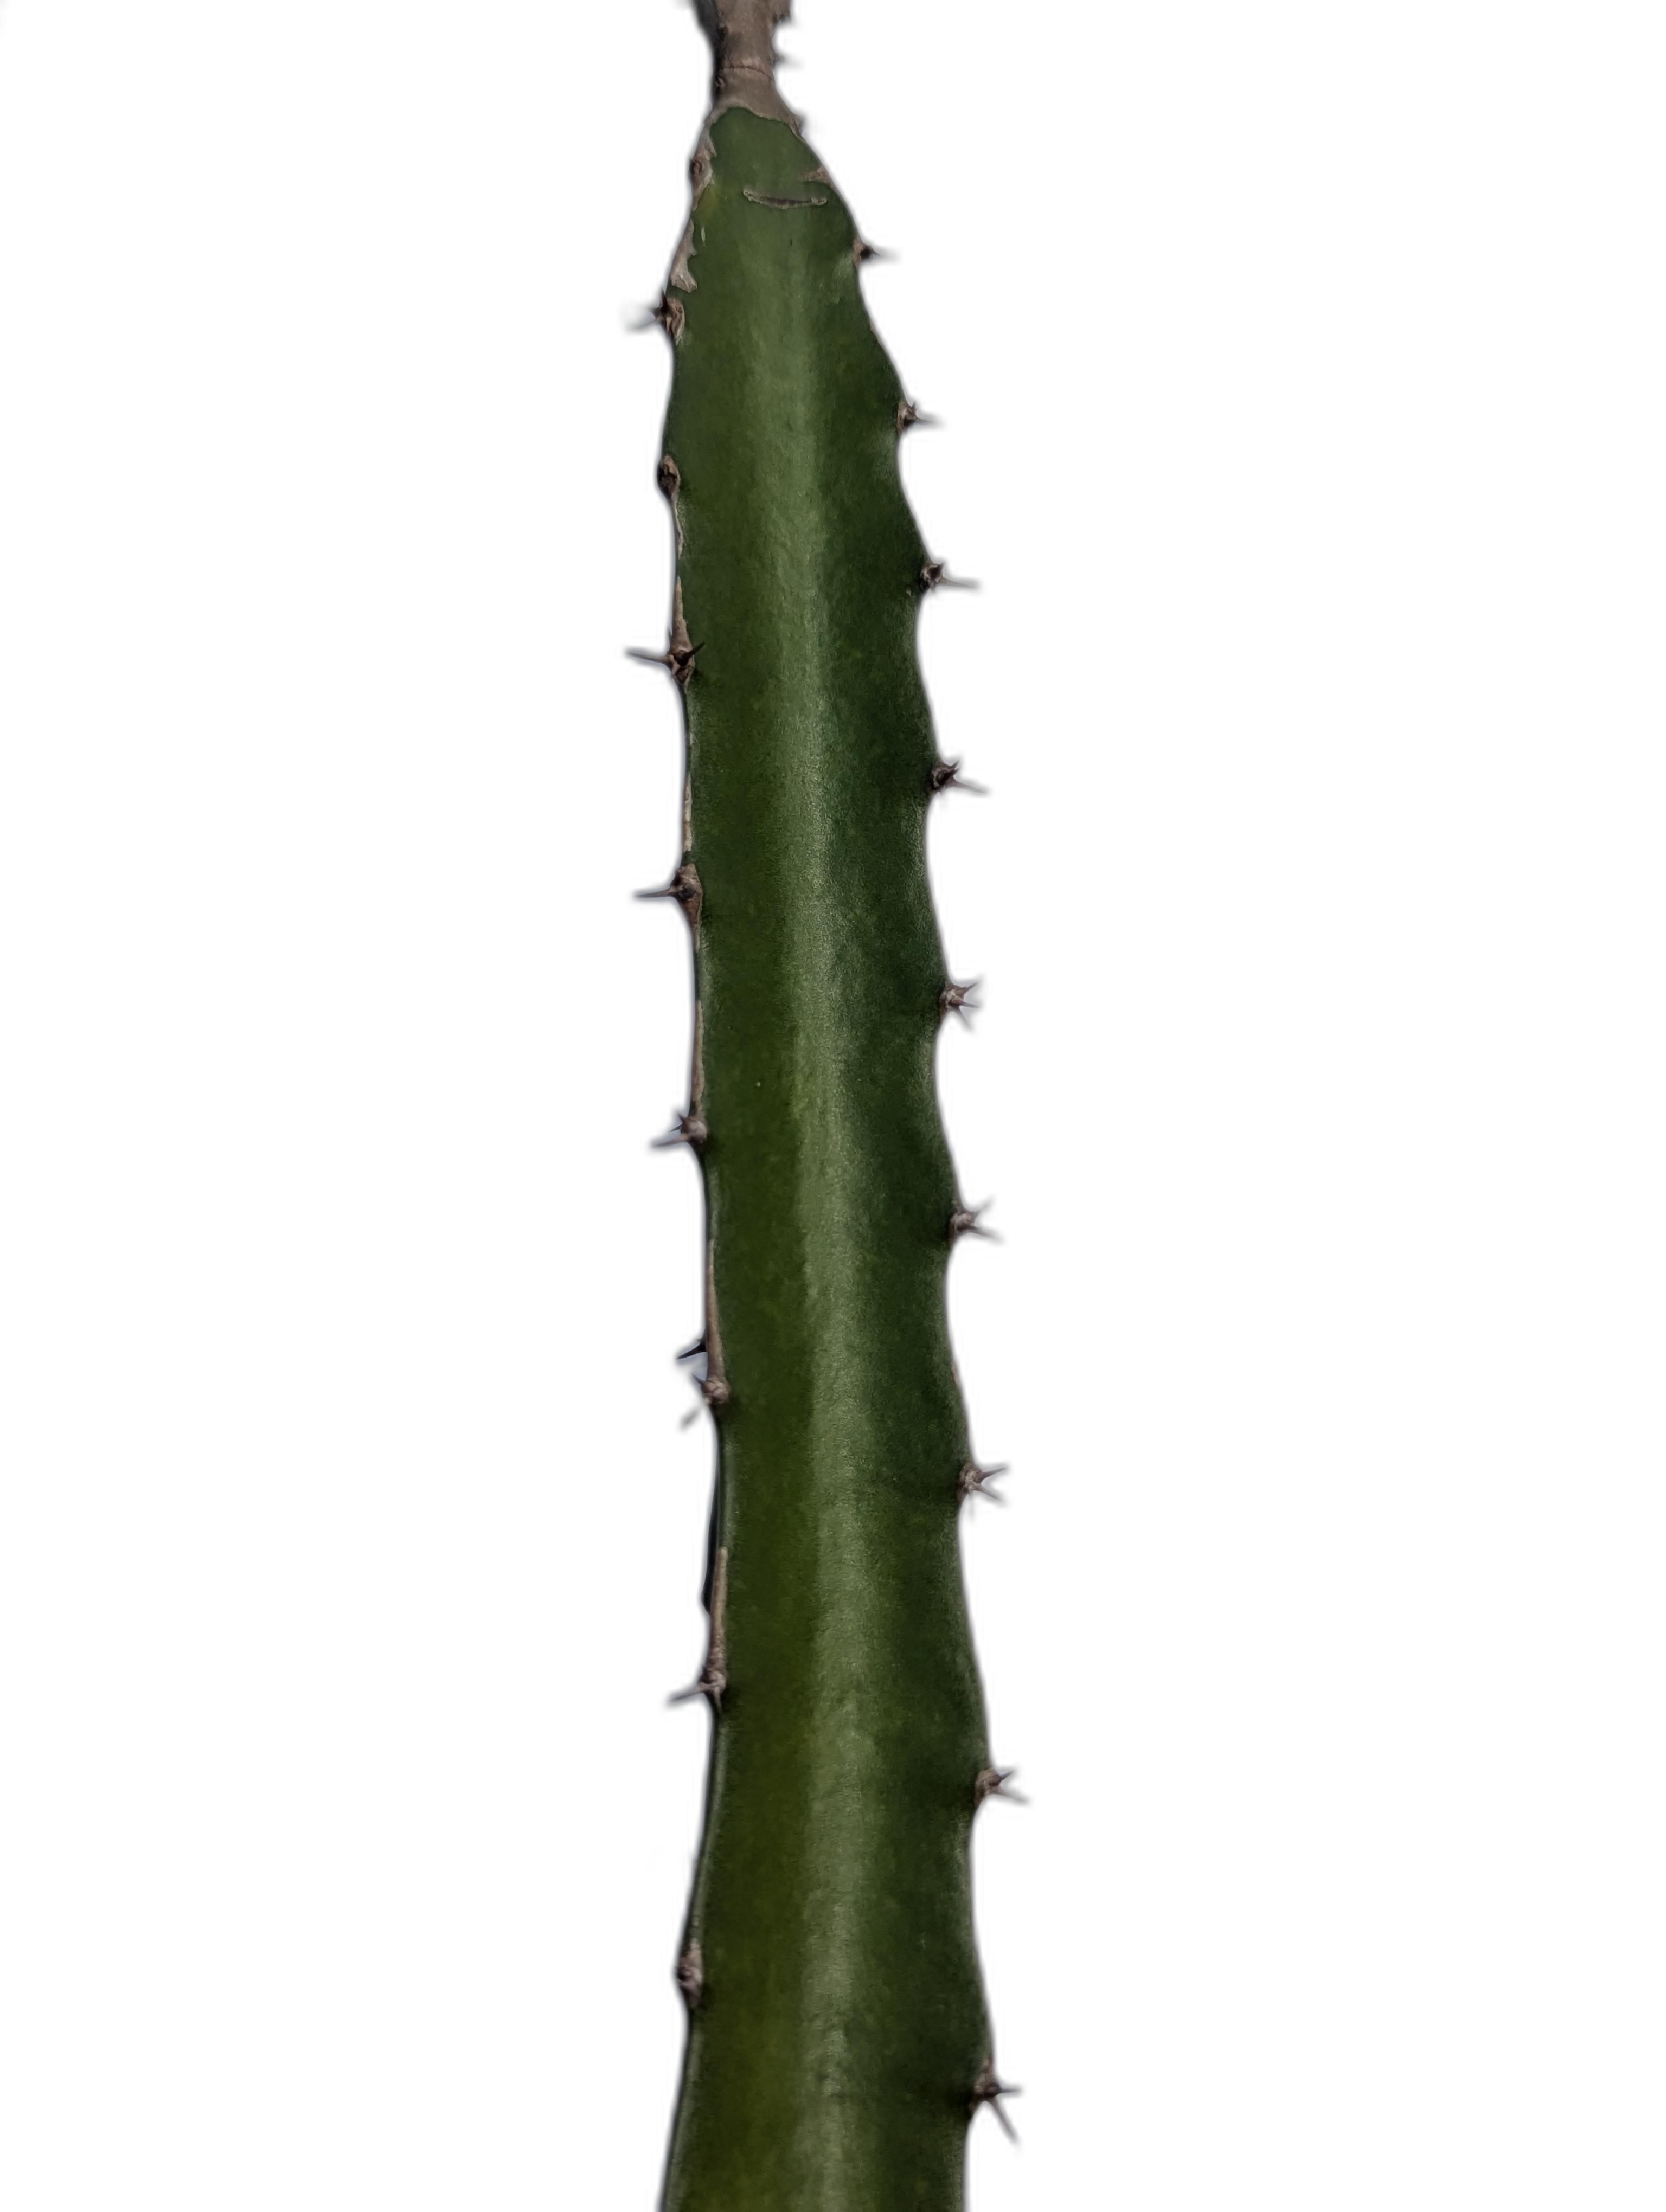
Label: Good leaf